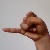
The image shows a hand gesture representing the letter 'J' in Indian Sign Language.